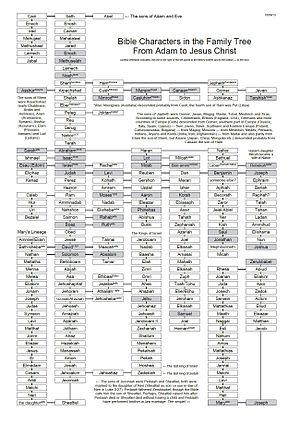
La généalogie de Jésus est l'ascendance de Jésus de Nazareth décrite dans deux passages du Nouveau Testament. Elle est donnée dans les deux Evangiles synoptiques les plus tardifs : Matthieu et Luc. Ces deux passages, qui appartiennent au Sondergut de l'un et de l'autre, sont considérés par l'exégèse biblique comme des ajouts ultérieurs ne faisant pas partie de la rédaction originelle. Le plus ancien des quatre évangiles canoniques, celui de Marc, ne propose pour sa part aucune lignée relative à Jésus.